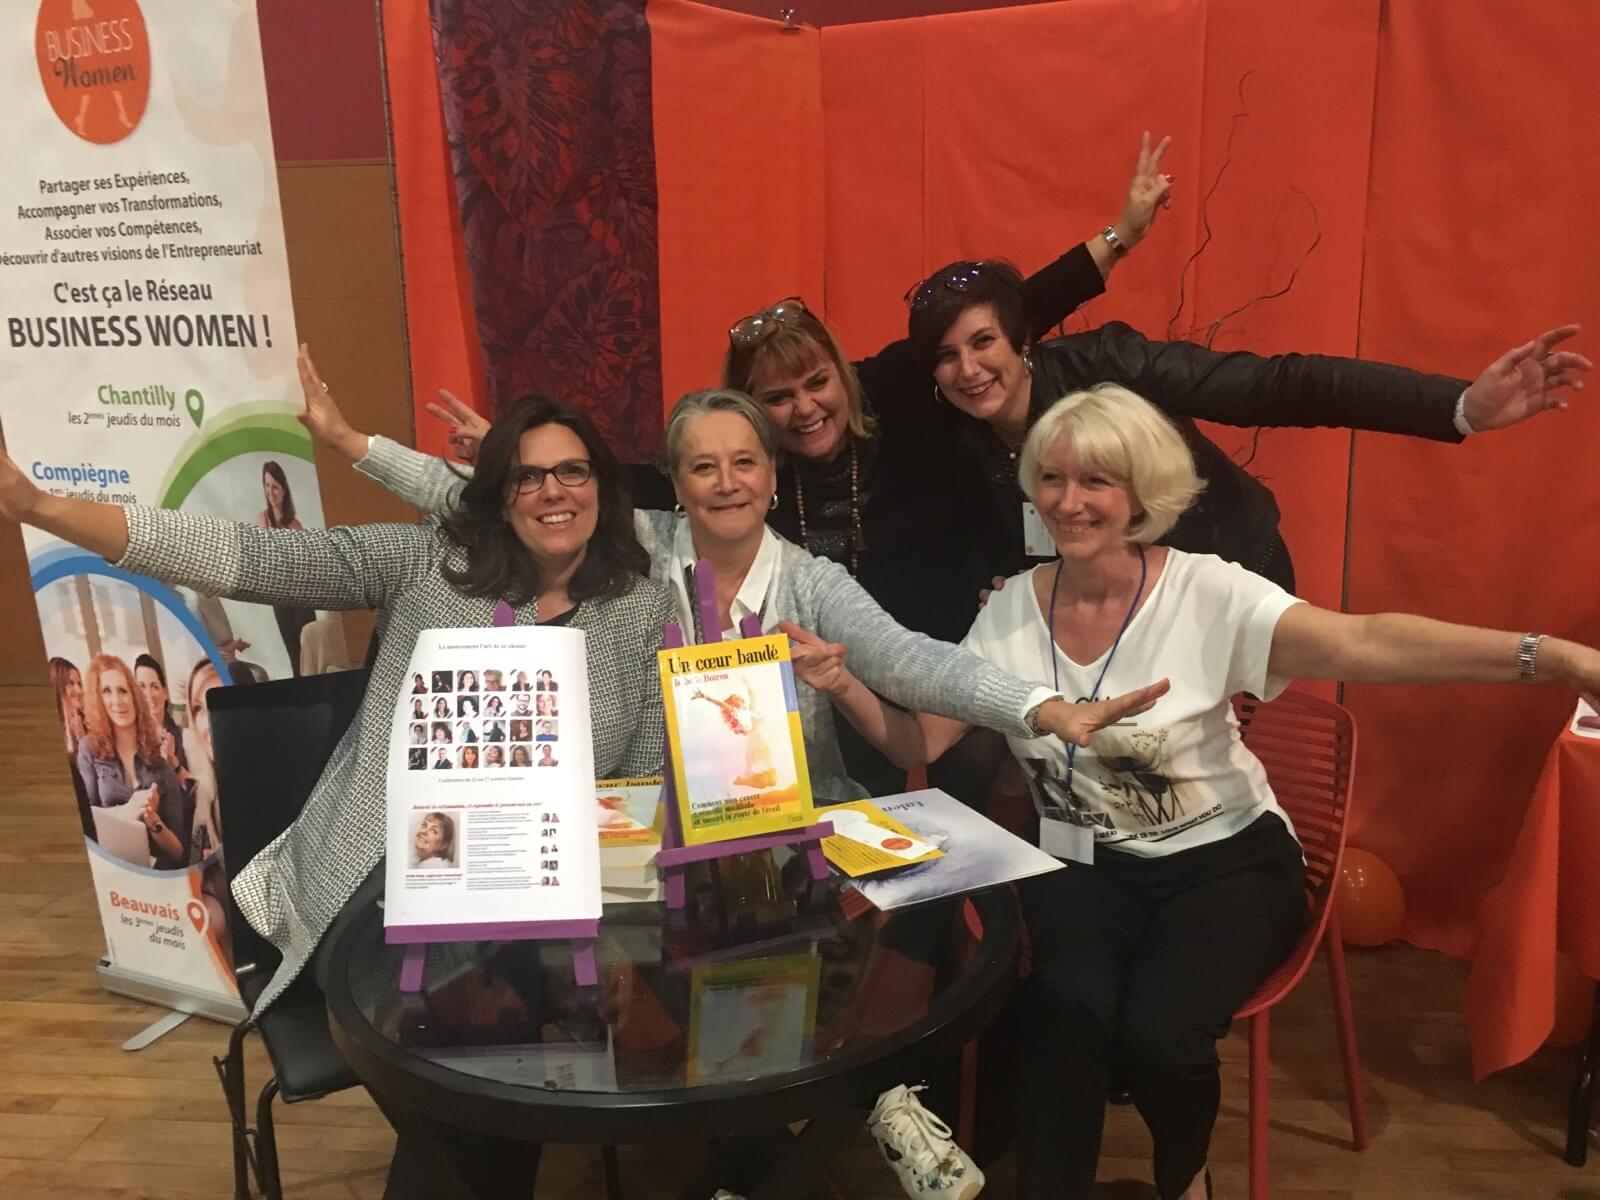
Gender: women